Trent Thornton

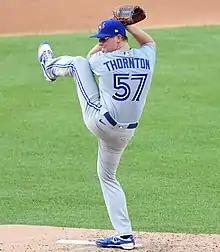
Thornton with the Toronto Blue Jays in 2020

Trent Edward Thornton (born September 30, 1993) is an American professional baseball pitcher for the Seattle Mariners of Major League Baseball (MLB). He previously played in MLB for the Toronto Blue Jays.